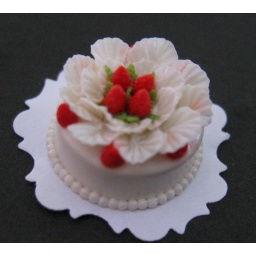
White cream polymer clay cake decorated with red strawberry and polymer clay pearls in 1:12th scale - SOLD.